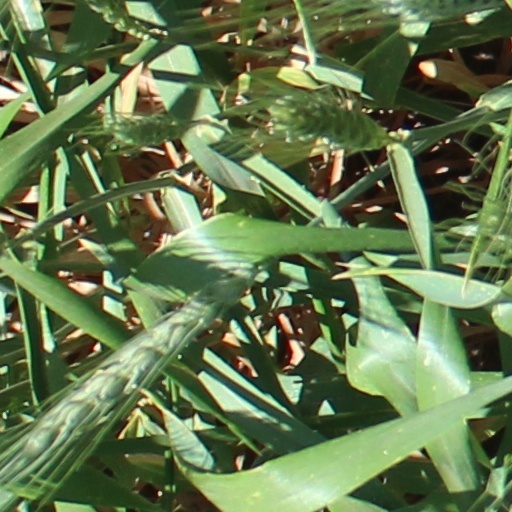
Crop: wheat